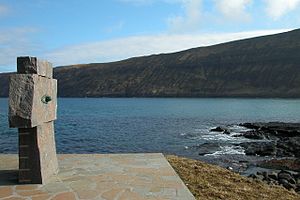
Suðuroy / Historie / Bosætning og landbrugssamfund
Mindesmærke i Sandvík til minde om Sigmundur Brestisson, der kristnede Færøerne og i følge Færingesagaen blev dræbt ved Sigmundsgjógv i Sandvík.
Mindesmærke i Sandvík til minde om Sigmundur Brestisson.
Suðuroy er den sydligste ø på Færøerne og ligger forholdsvis afskåret fra det centrale Færøerne, som efterhånden for størstedelens vedkommende er bundet sammen med broer og undersøiske tunneler. 87 % af Færøernes befolkning har landfast vejforbindelse til hovedstadsområdet. Beboerne på Suðuroy er afhængige af færgen Smyril, der tager to timer til Tórshavn og sejler to til tre gange daglig. Daglig pendling er uhensigtsmæssig mellem Tórshavn og Suðuroy, da man må tage hjemmefra meget tidligt og komme hjem igen meget sent, stort set kun for at overnatte. Tvøroyri og Vágur er økonomiske og trafikale knudepunkter for henholdsvis nordlige og sydlige del af øen. Suðuroy har et veludbygget vejnet med let adgang til landskaber og høje fuglefjelde og klipper og har 262 holme og skær omkring sig.